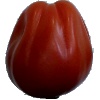
Label: Tomato Heart 1